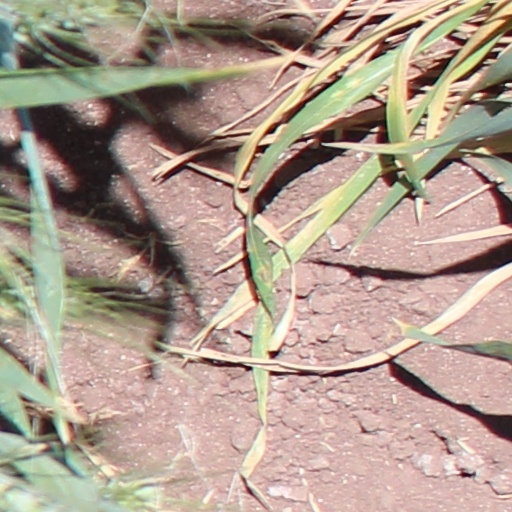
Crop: wheat